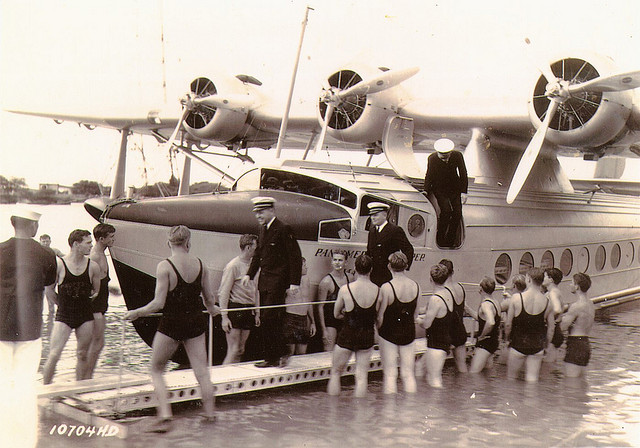
A group of men in bathing suits next to an airplane boat in the water.